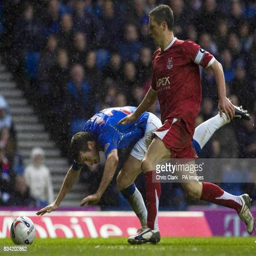
football player is tackled by football player during the match